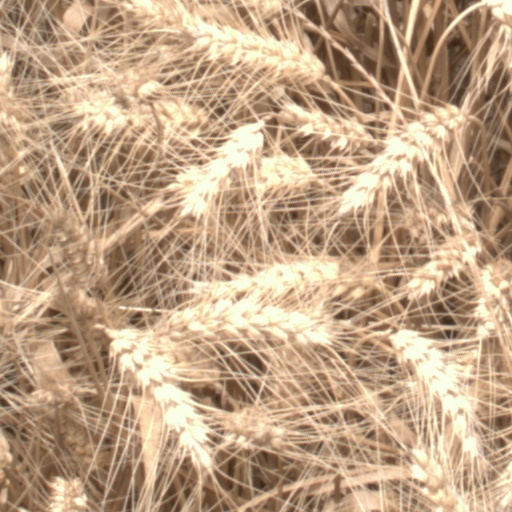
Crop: wheat